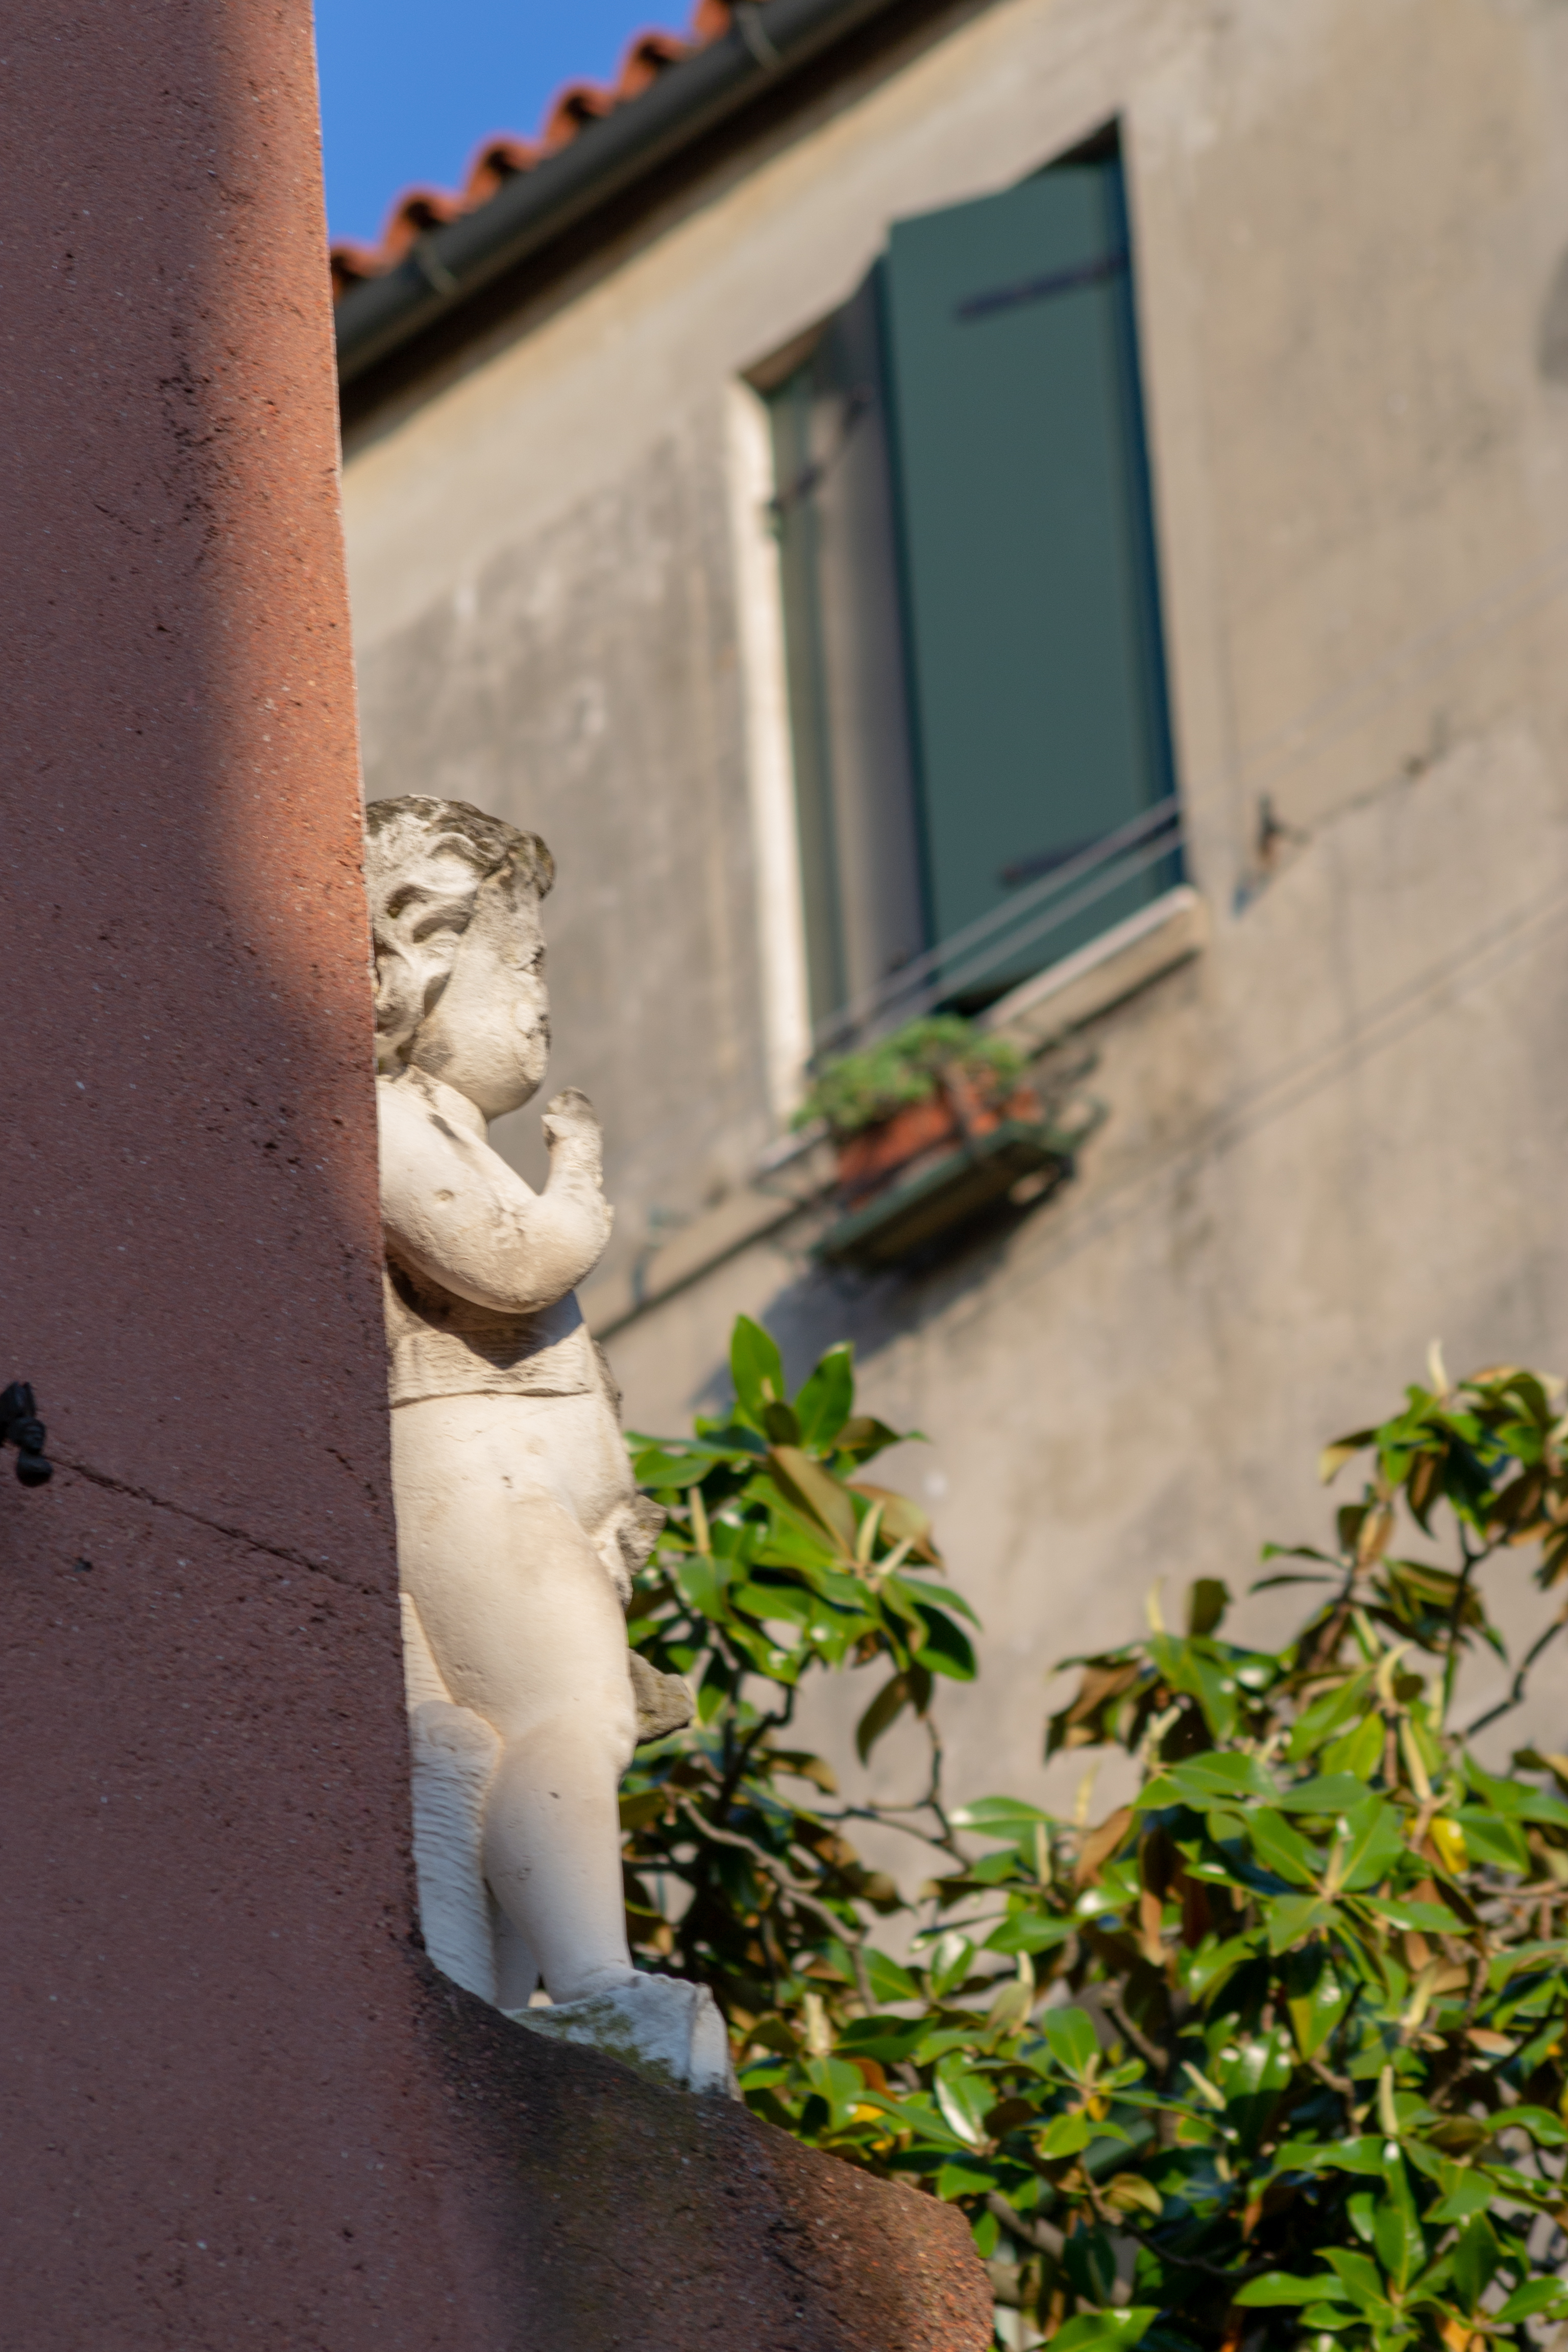
2019, architecture, bridge, canal, croce, europe, grand, italy, summer, blue, building, city, exterior, famous, history, italian, water, wall, statue, sculpture, plant, facade, art, window, monument